I Met Him in Paris

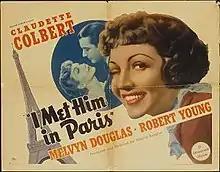
Theatrical release poster

I Met Him in Paris is a 1937 American comedy film directed by Wesley Ruggles and starring Claudette Colbert, Melvyn Douglas, and Robert Young. It written by Claude Binyon and produced by Paramount Pictures. It was the first film shown at Washington, D.C.'s Newton Theater when it opened in the Brookland neighborhood on July 29, 1937.